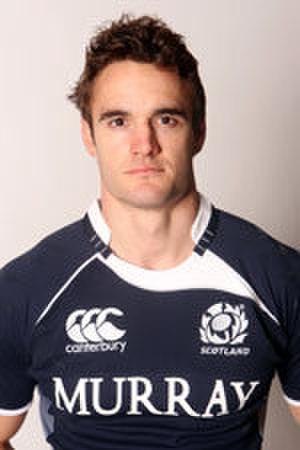
Thom evans , équipe nationale
Thom Henry Evans, né le 2 avril 1985 à Harare, est un ancien joueur de rugby à XV international écossais. Il évoluait au poste d'arrière ou d'ailier pour les Glasgow Warriors dans la Celtic League. Son frère, Max, a également joué aux Glasgow Warriors, au poste de trois-quarts centre et en équipe nationale.